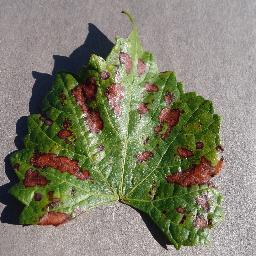
Label: Grape___Esca_(Black_Measles)